1585 Aleutian Islands earthquake

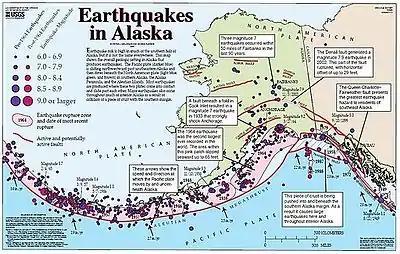
The Aleutian-Alaska megathrust, source of the 1585 earthquake and tsunami

The Aleutian Islands lie near a convergent plate boundary where the Pacific plate meets the North American plate. The location where the plates converge is marked on the ocean floor by the Aleutian Trench. The Pacific plate dives beneath the North American plate along the Aleutian subduction zone which extends for approximately 4,000 km. The subduction zone is a large thrust fault capable of generating large megathrust earthquakes, sometimes tsunamigenic. The 1946 Aleutian Islands earthquake and 1964 Alaska earthquake, measuring 8.6 and 9.2 respectively, are examples of earthquakes on the subduction zone; both resulted in devastating tsunamis.